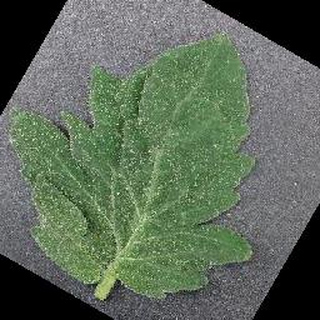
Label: healthy_tomato